Eresos

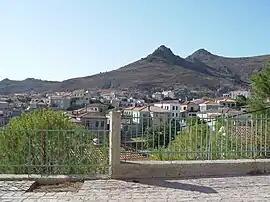

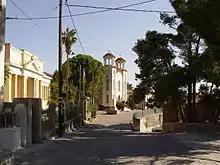
View to Theofrasteion

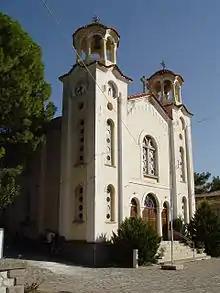
St Irene church

Eresos and its twin beach village Skala Eresou are located in the southwest part of the Greek island of Lesbos. They are villages visited by considerable numbers of tourists. From 1999 until 2010, Eresos and the village of Antissa constituted the municipality of Eresos-Antissa. From 2010 until 2019, Eresos was part of the municipality of Lesvos and from 2019 it is part of the municipality of West Lesvos.